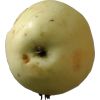
Label: Apple hit 1